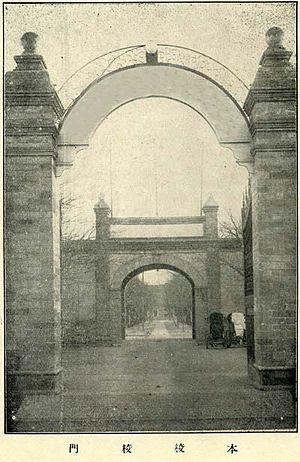
L'université Jiao-tong de Pékin, anciennement université Jiao-tong du Nord, est l'une des plus anciennes universités de Chine. Le campus principal est situé près de Xizhimen, District de Haidian, à Pékin. Le nom abrégé par lequel les locaux se référent à cette université est JiaoDa.